Ghencea

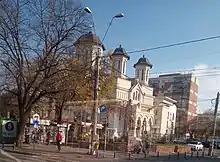
Holy Trinity Church – Ghencea

Ghencea is a district of the Romanian capital city Bucharest, split between Sector 5 and Sector 6. It is home to the famous sports club CSA Steaua București. Nearby districts are Drumul Taberei and Rahova.